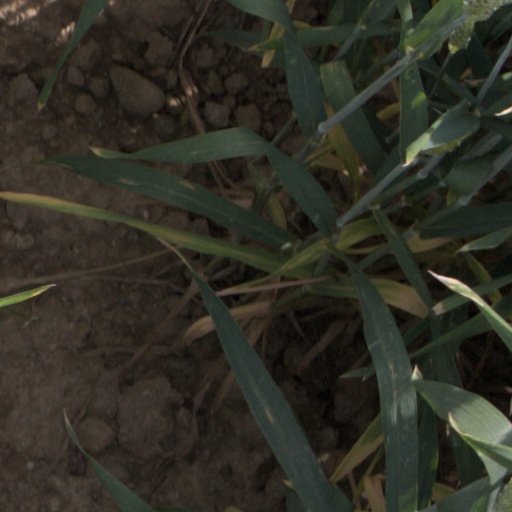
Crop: wheat